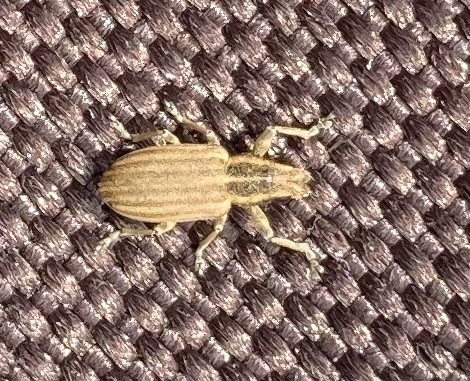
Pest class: pea_leaf_weevil